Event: Nepal Earthquake
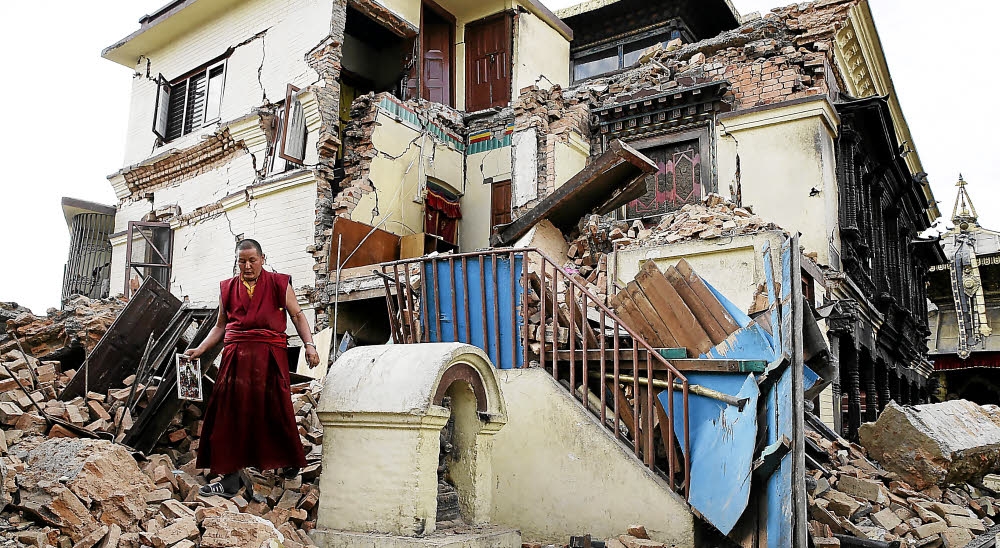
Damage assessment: damage